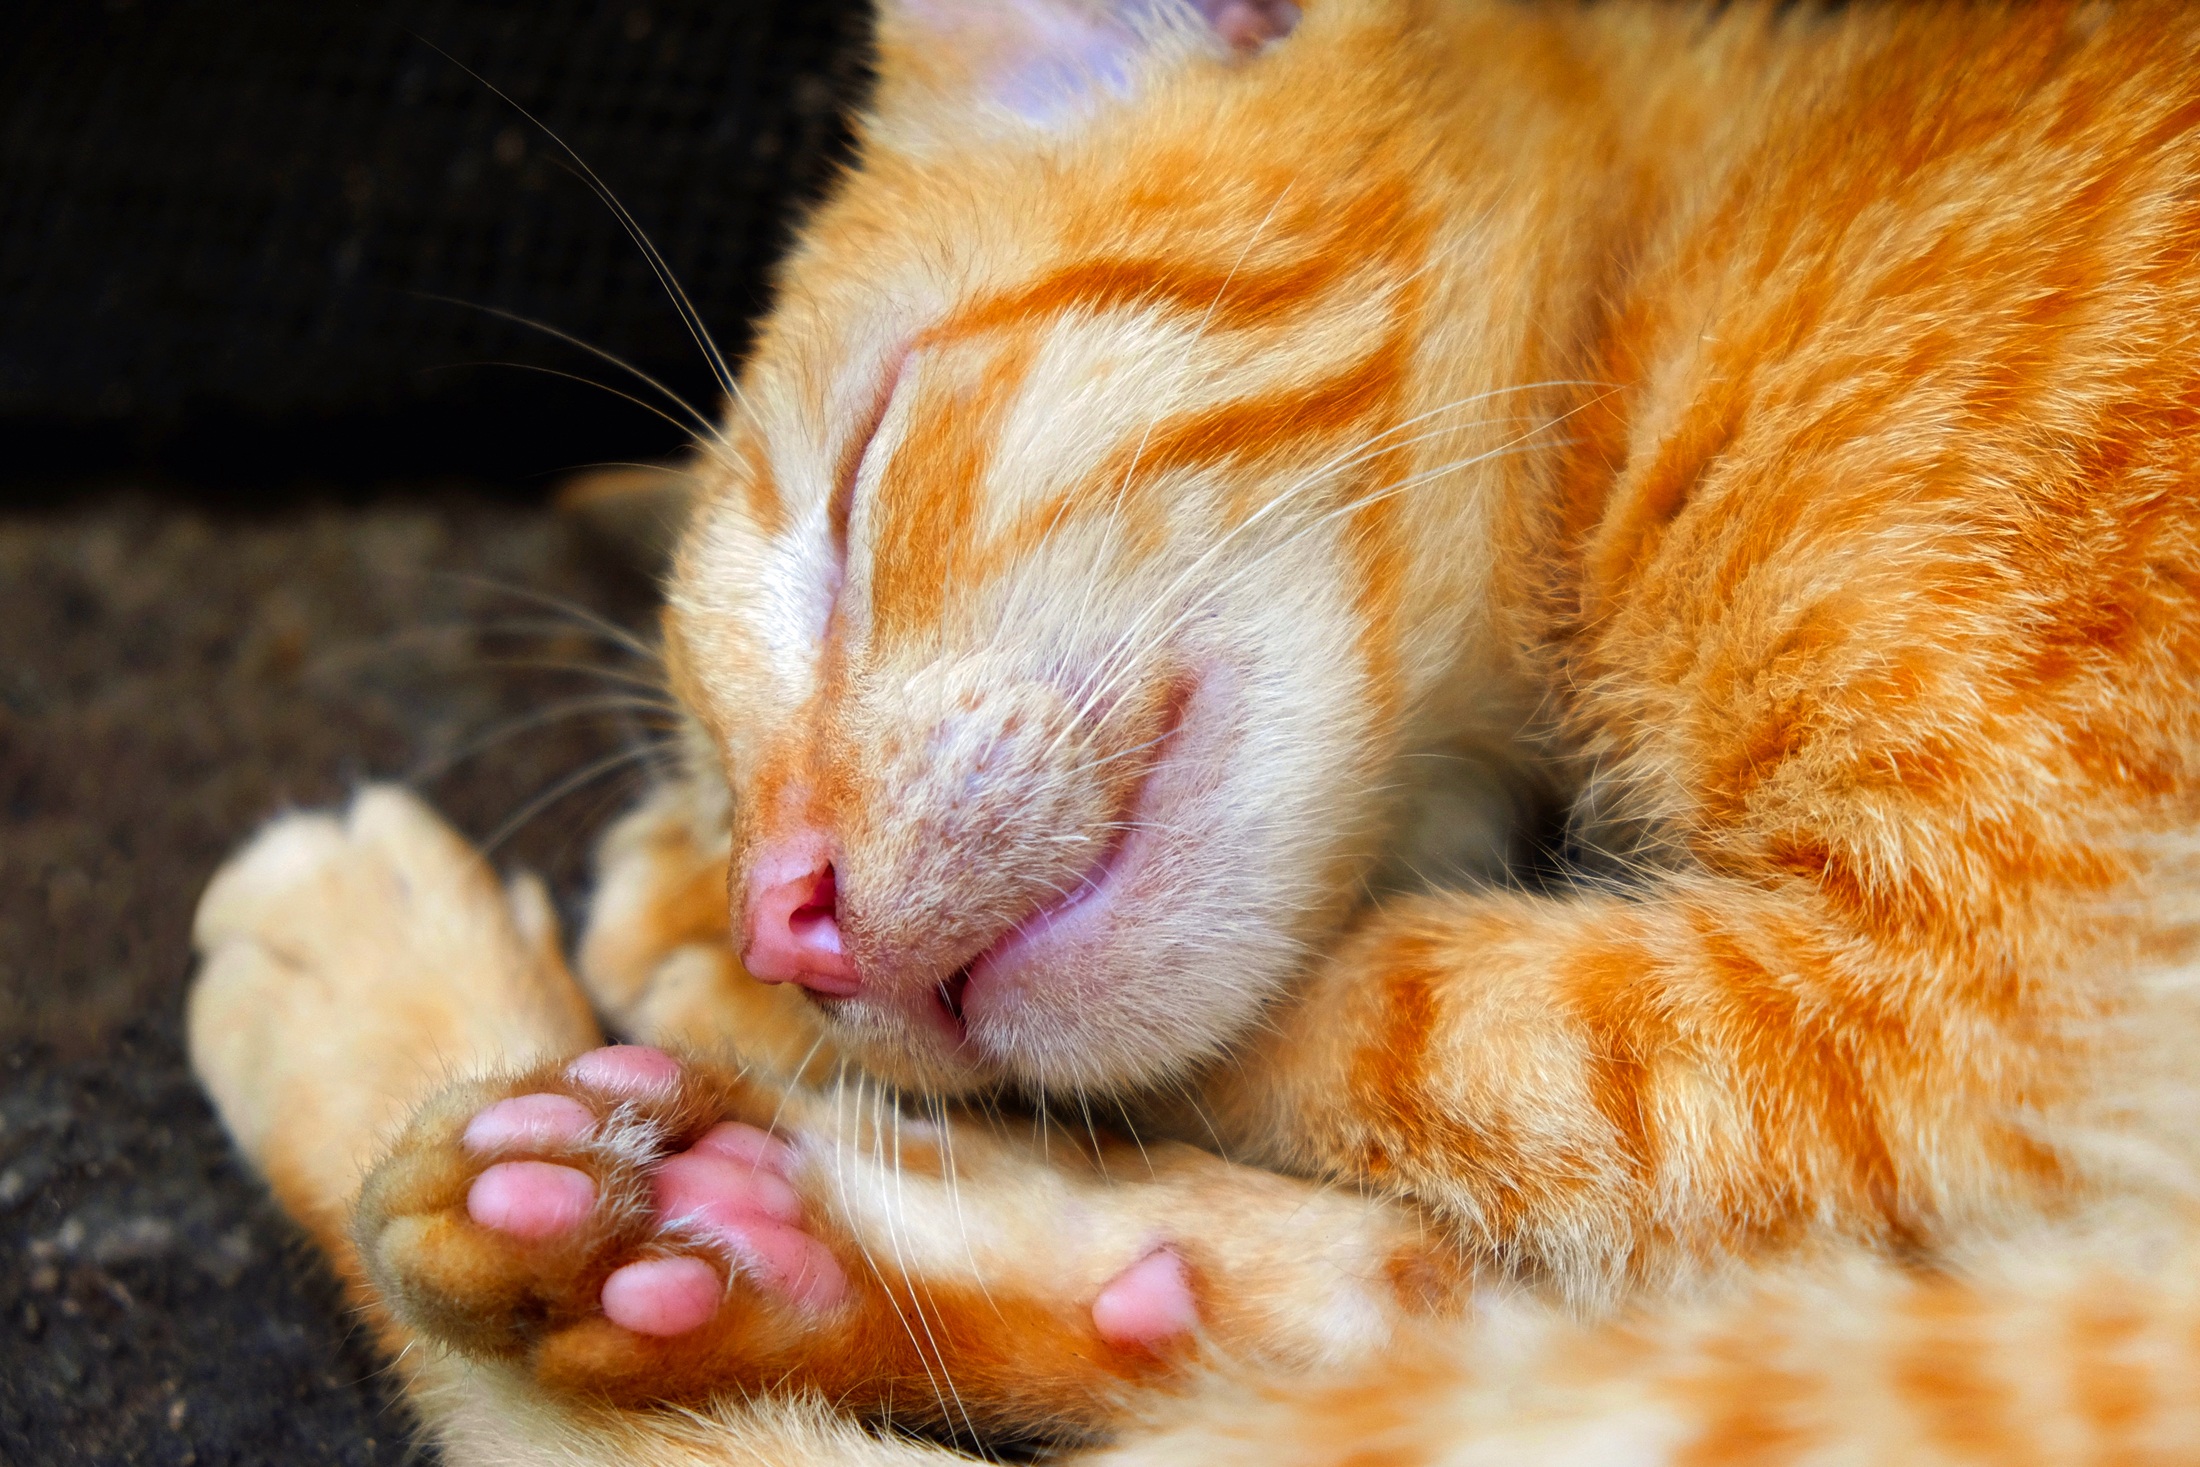
animal, cute, pet, kitten, cat, sleeping, macro, feline, mammal, closeup, yawn, close up, nose, whiskers, hdr, paw, skin, vertebrate, beautiful, resting, tabby cat, small to medium sized cats, cat like mammal